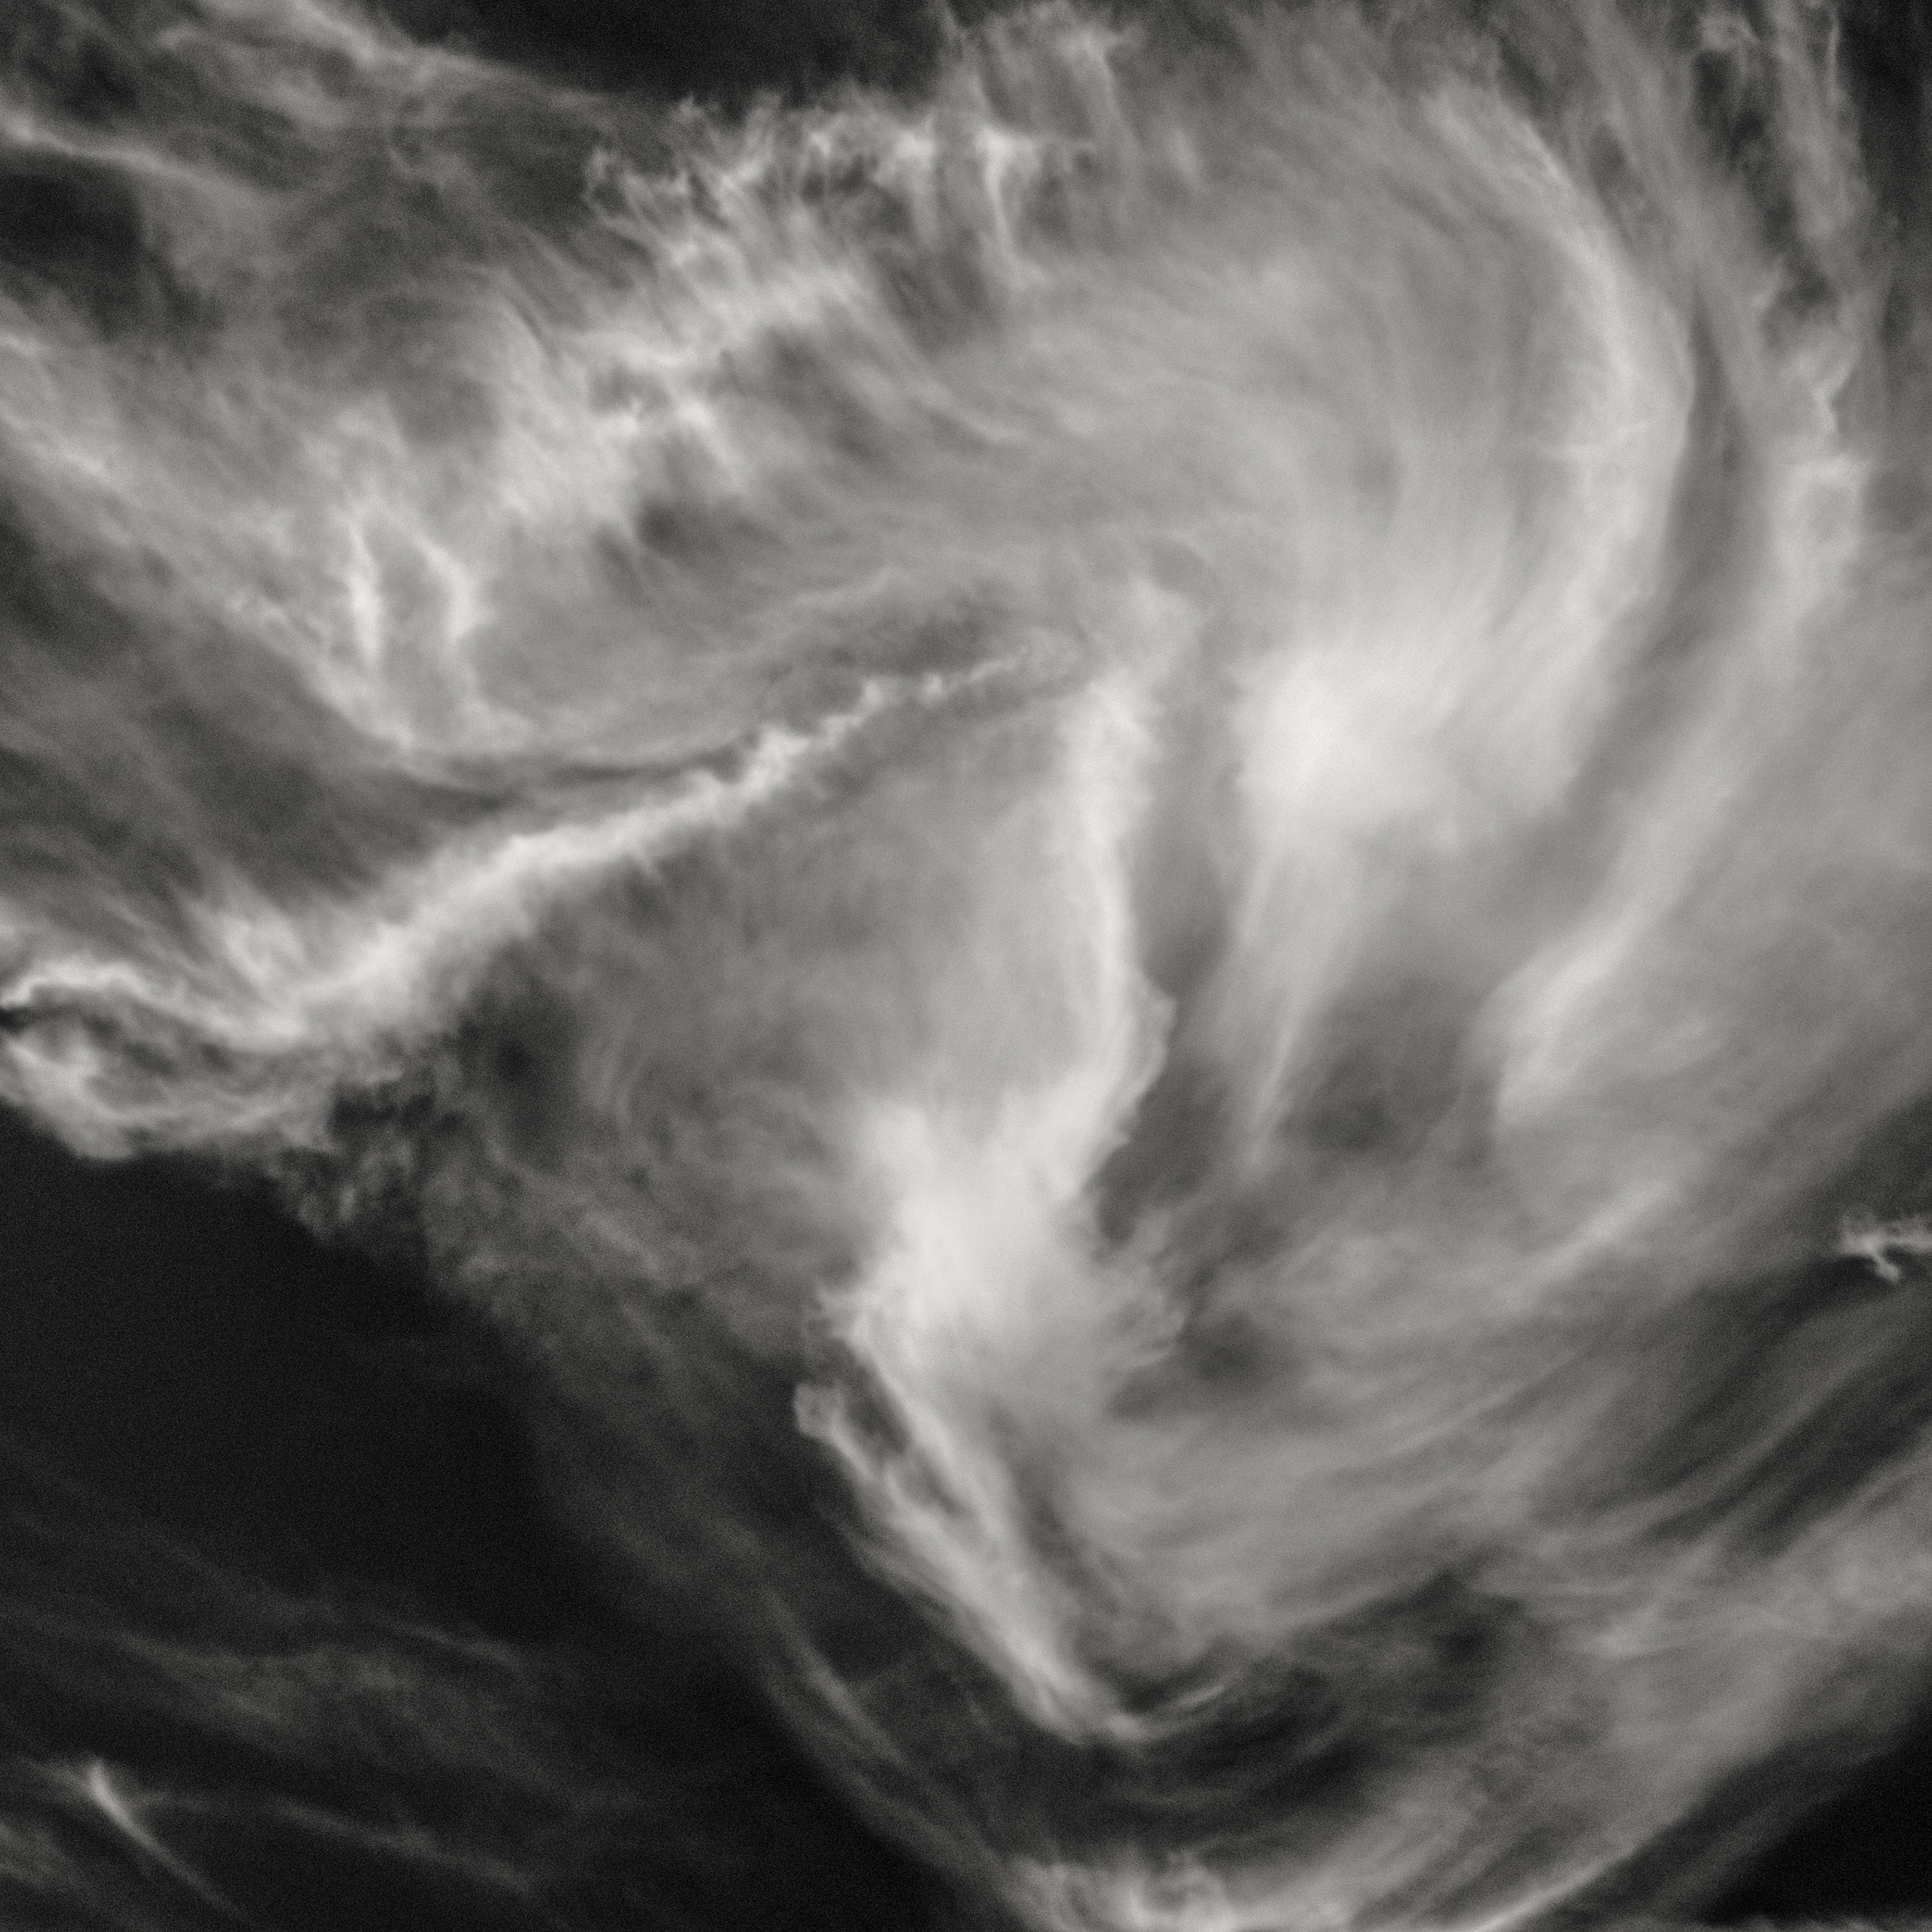
cloud, black and white, atmosphere, weather, storm, monochrome, cyclone, monday, atmospheric, h20, monochrome photography, atmosphere of earth, geological phenomenon